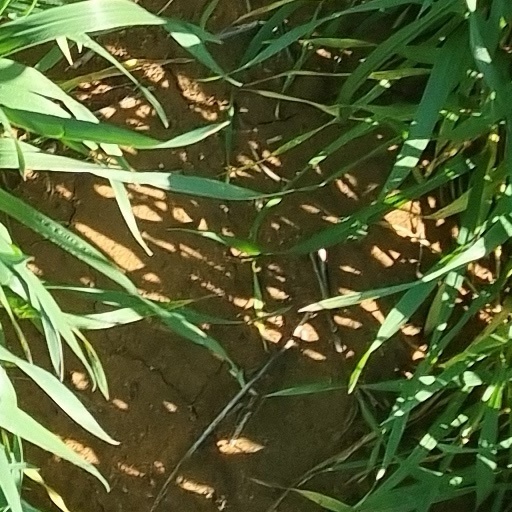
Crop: wheat